Prizren

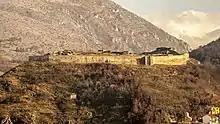
The Fortress of Prizren.

After several years of attack and counterattack, the Ottomans made a major invasion of Kosovo in 1454; Attempts of liberating the Prizren area earlier by Skanderbeg and thereafter by John Hunyadi failed, as Đurađ Branković was an Ottoman vassal at this time and did not grant passage into Kosovo for the Crusaders to fight the Ottomans. On 21 June 1455, Prizren surrendered to the Ottoman army. Prizren was the capital of the Sanjak of Prizren, and under new administrative organization of Ottoman Empire it became capital of the Vilayet. Later, it became part of the larger Rumelia Eyalet. It was a prosperous trade city, benefiting from its position on the north-south and east-west trade routes across the Empire. Prizren became one of the larger cities of the Kosovo vilayet ("vilayet").